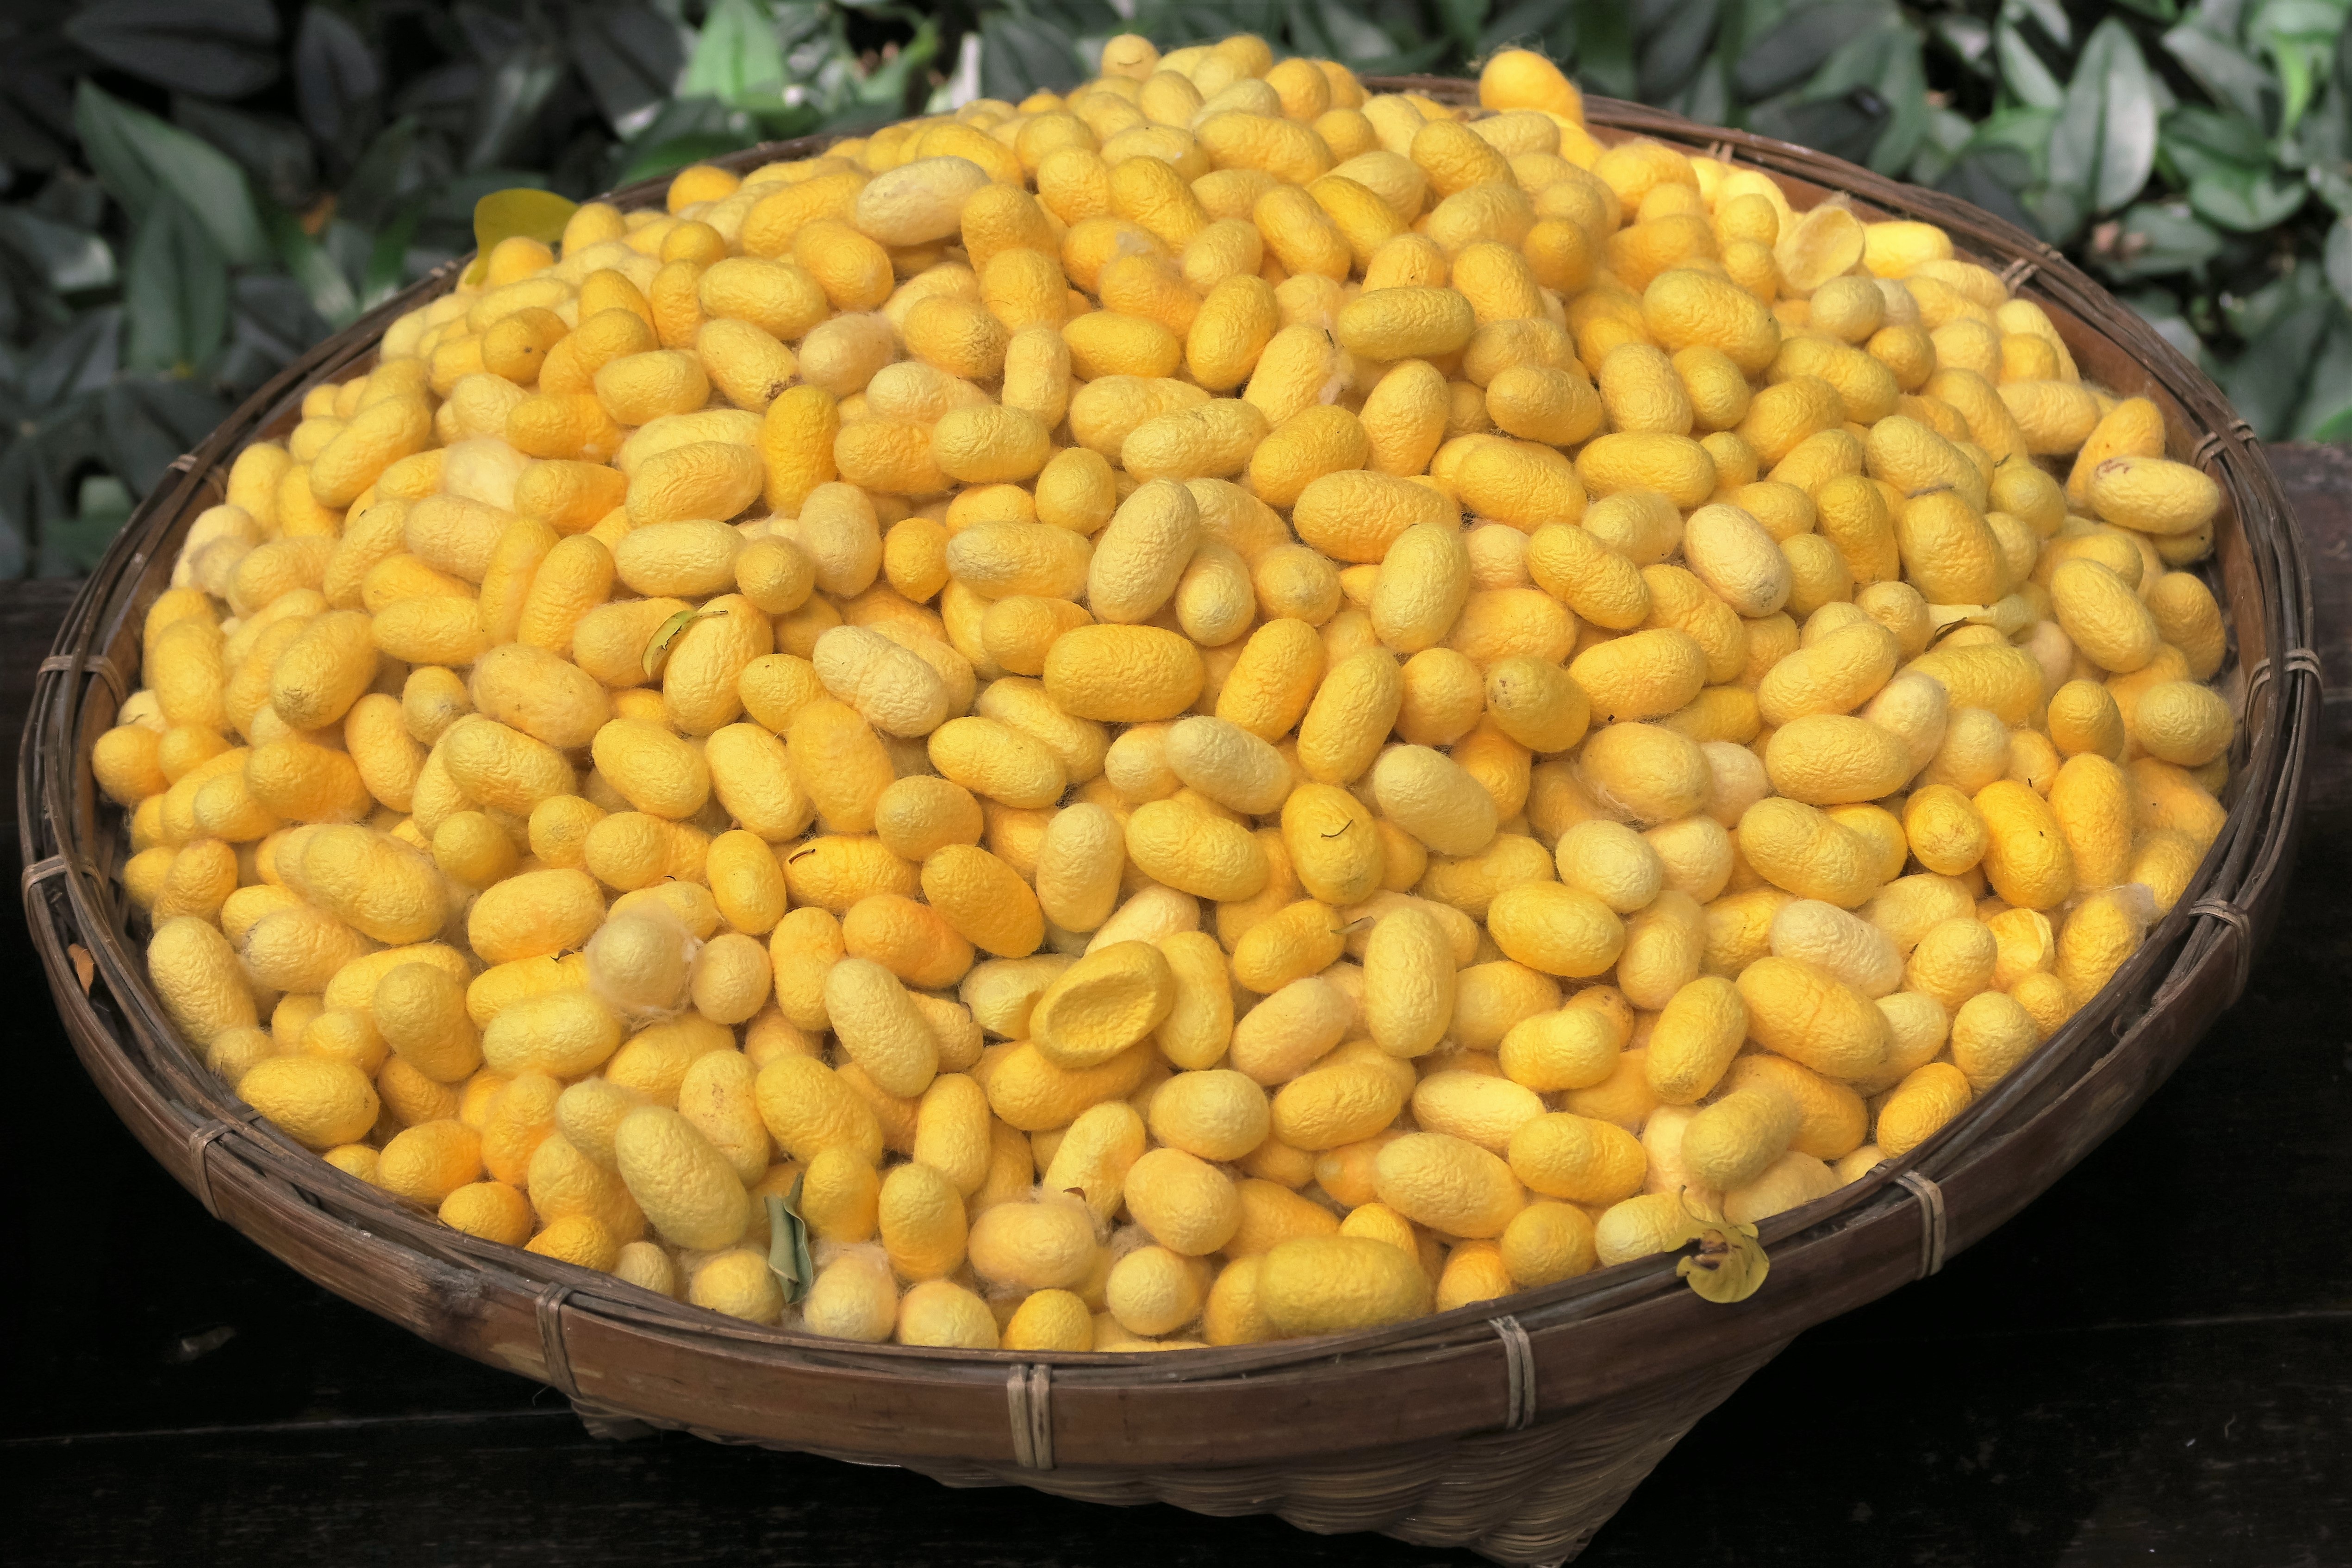
plant, fruit, dish, food, produce, vegetable, crop, agriculture, sweet corn, pulse, cocoon, flowering plant, corn kernels, silk thread, silk worms, grass family, land plant